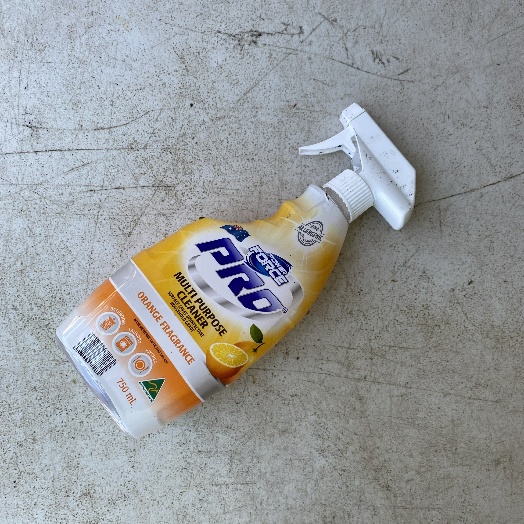
Label: Plastic